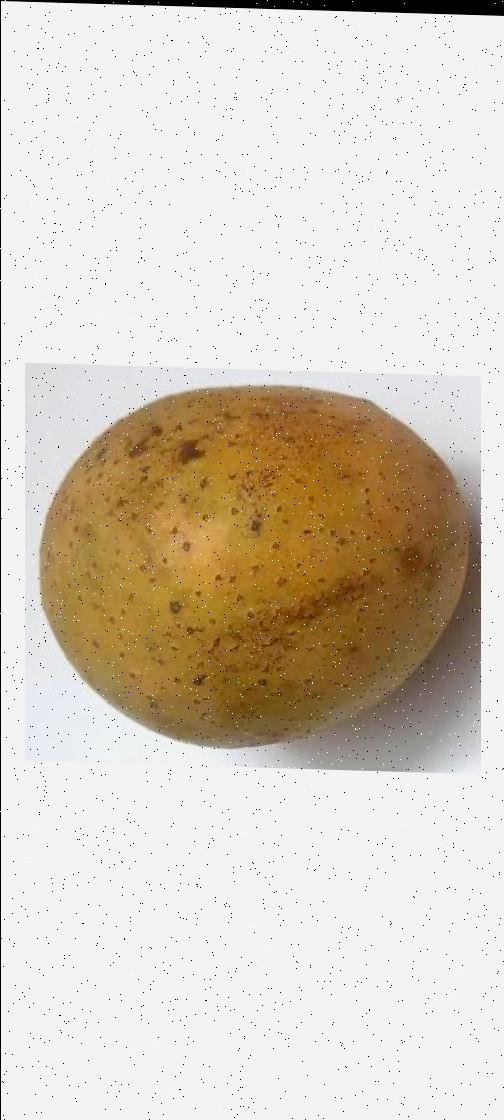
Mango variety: Gourmoti